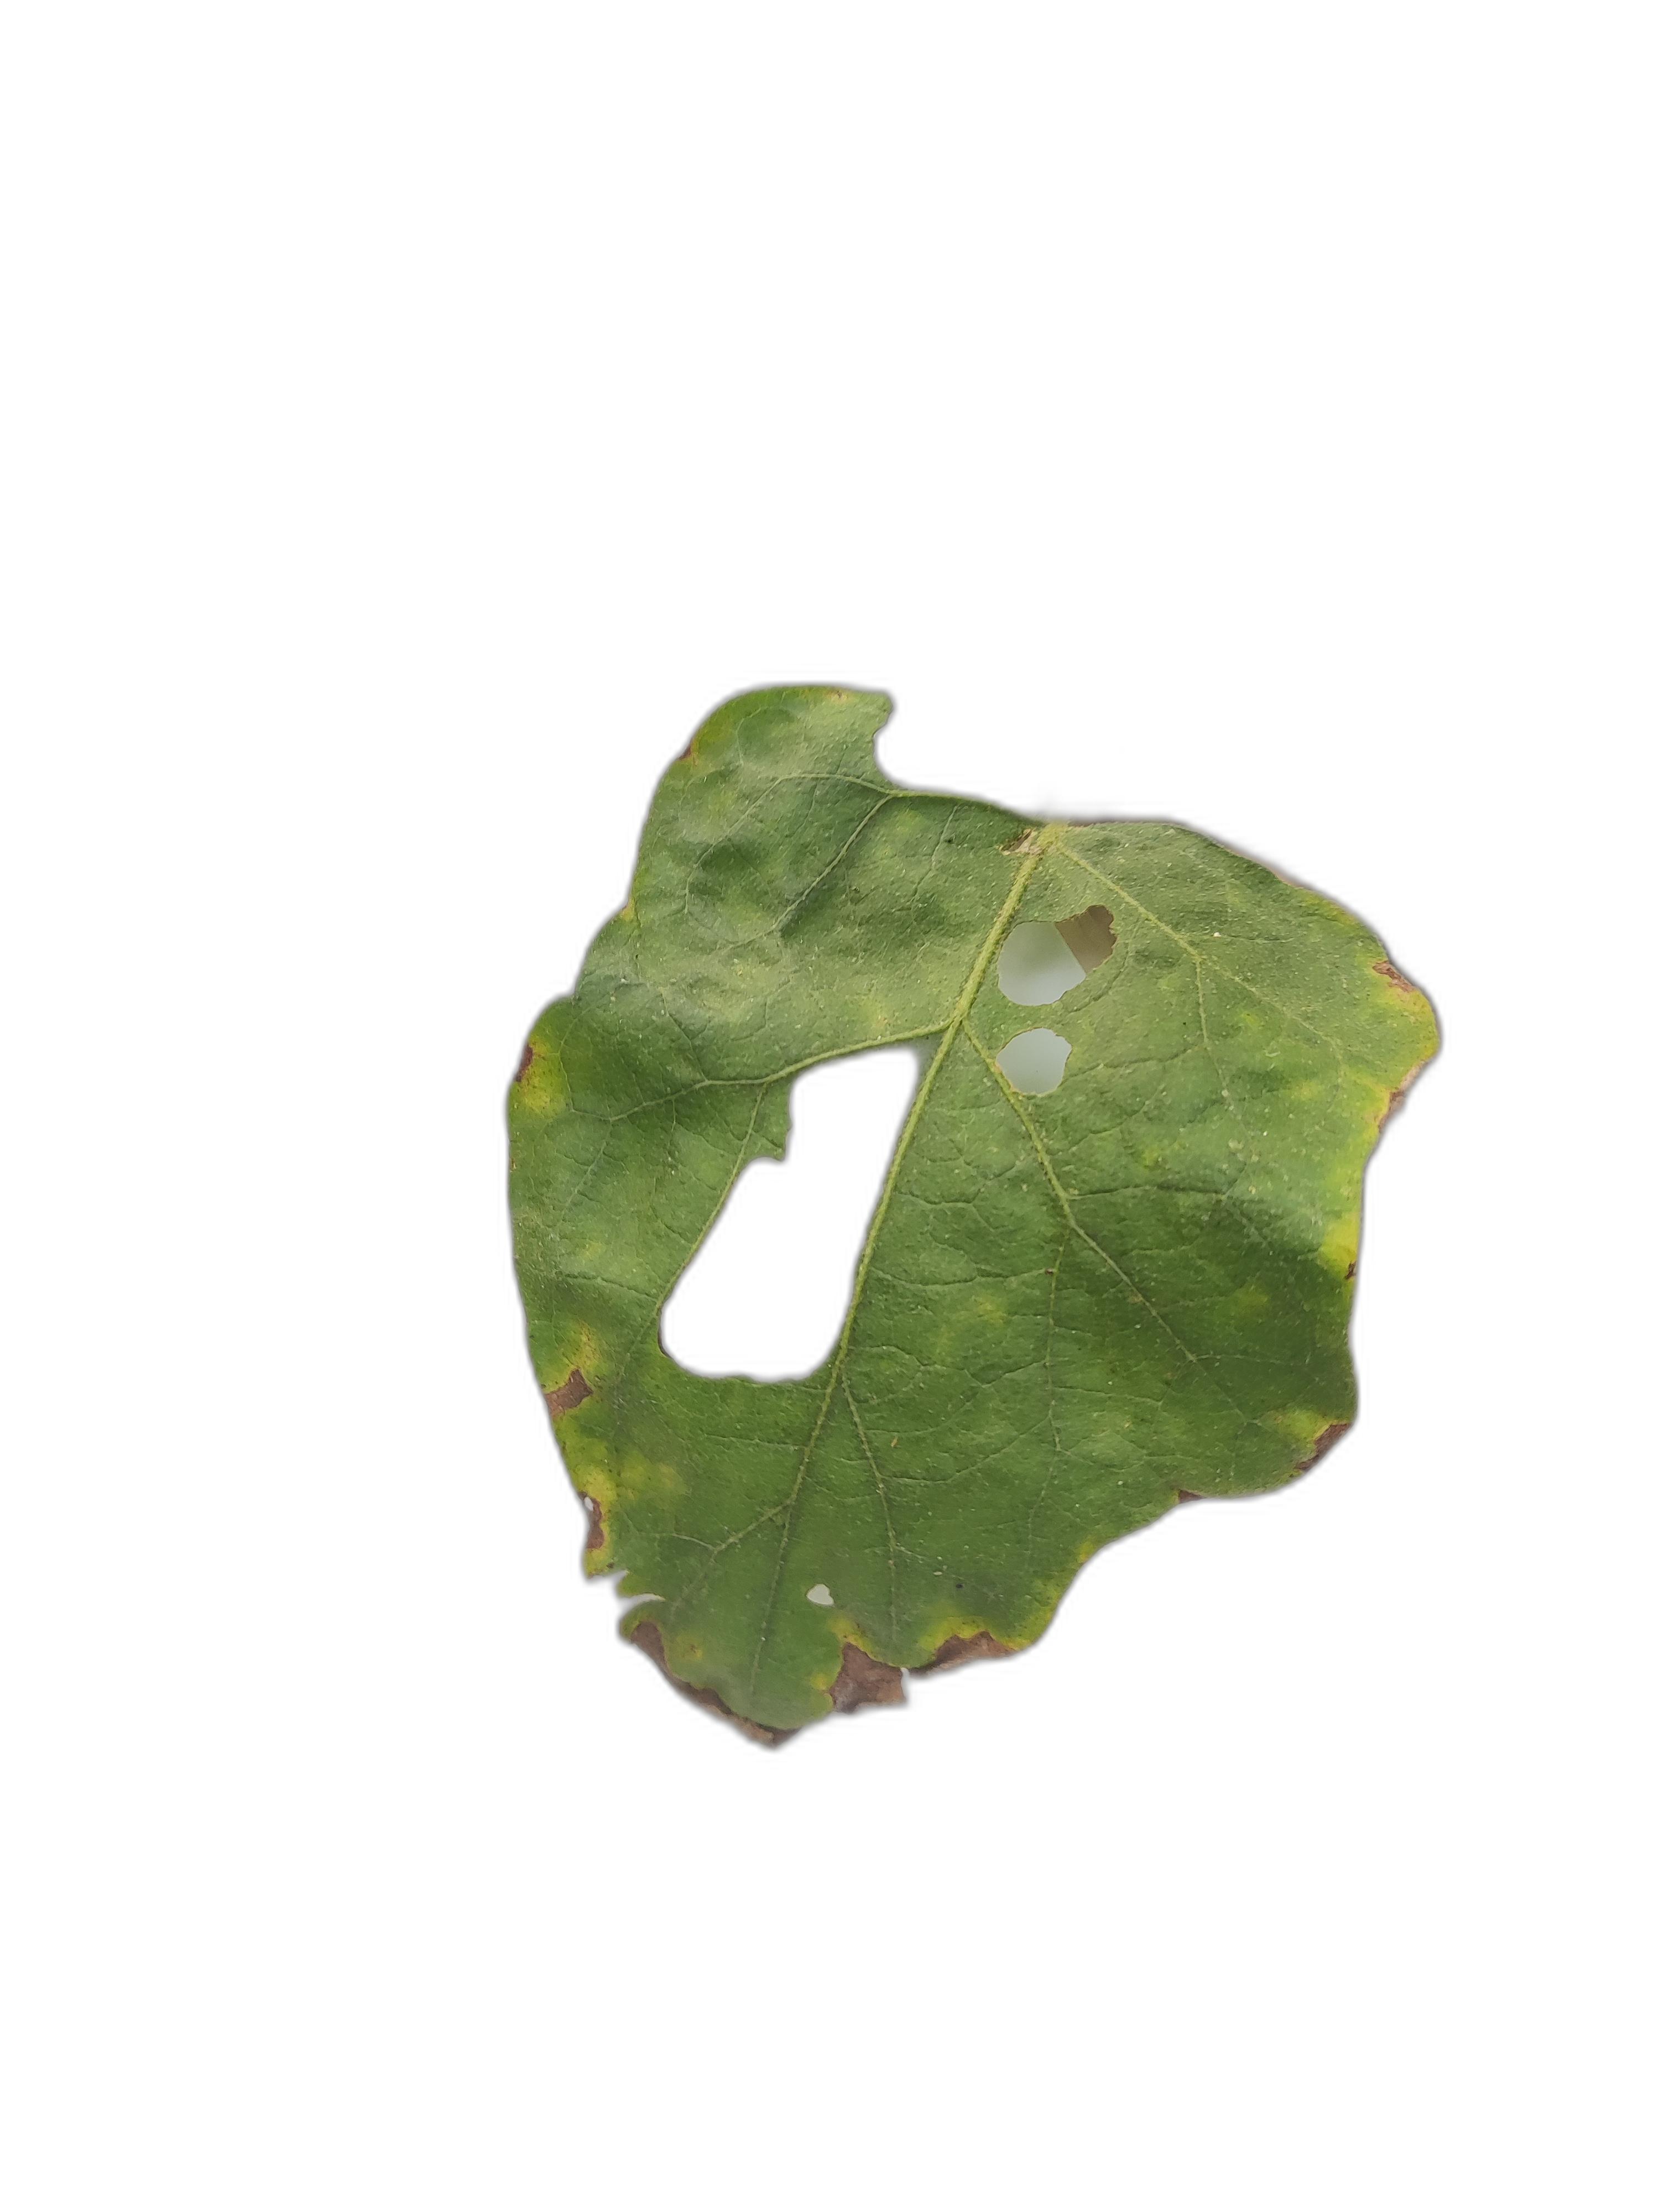
Label: Insect Pest Disease